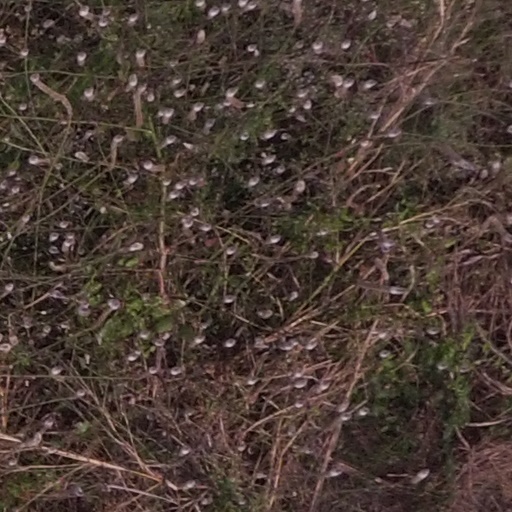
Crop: maize; corn